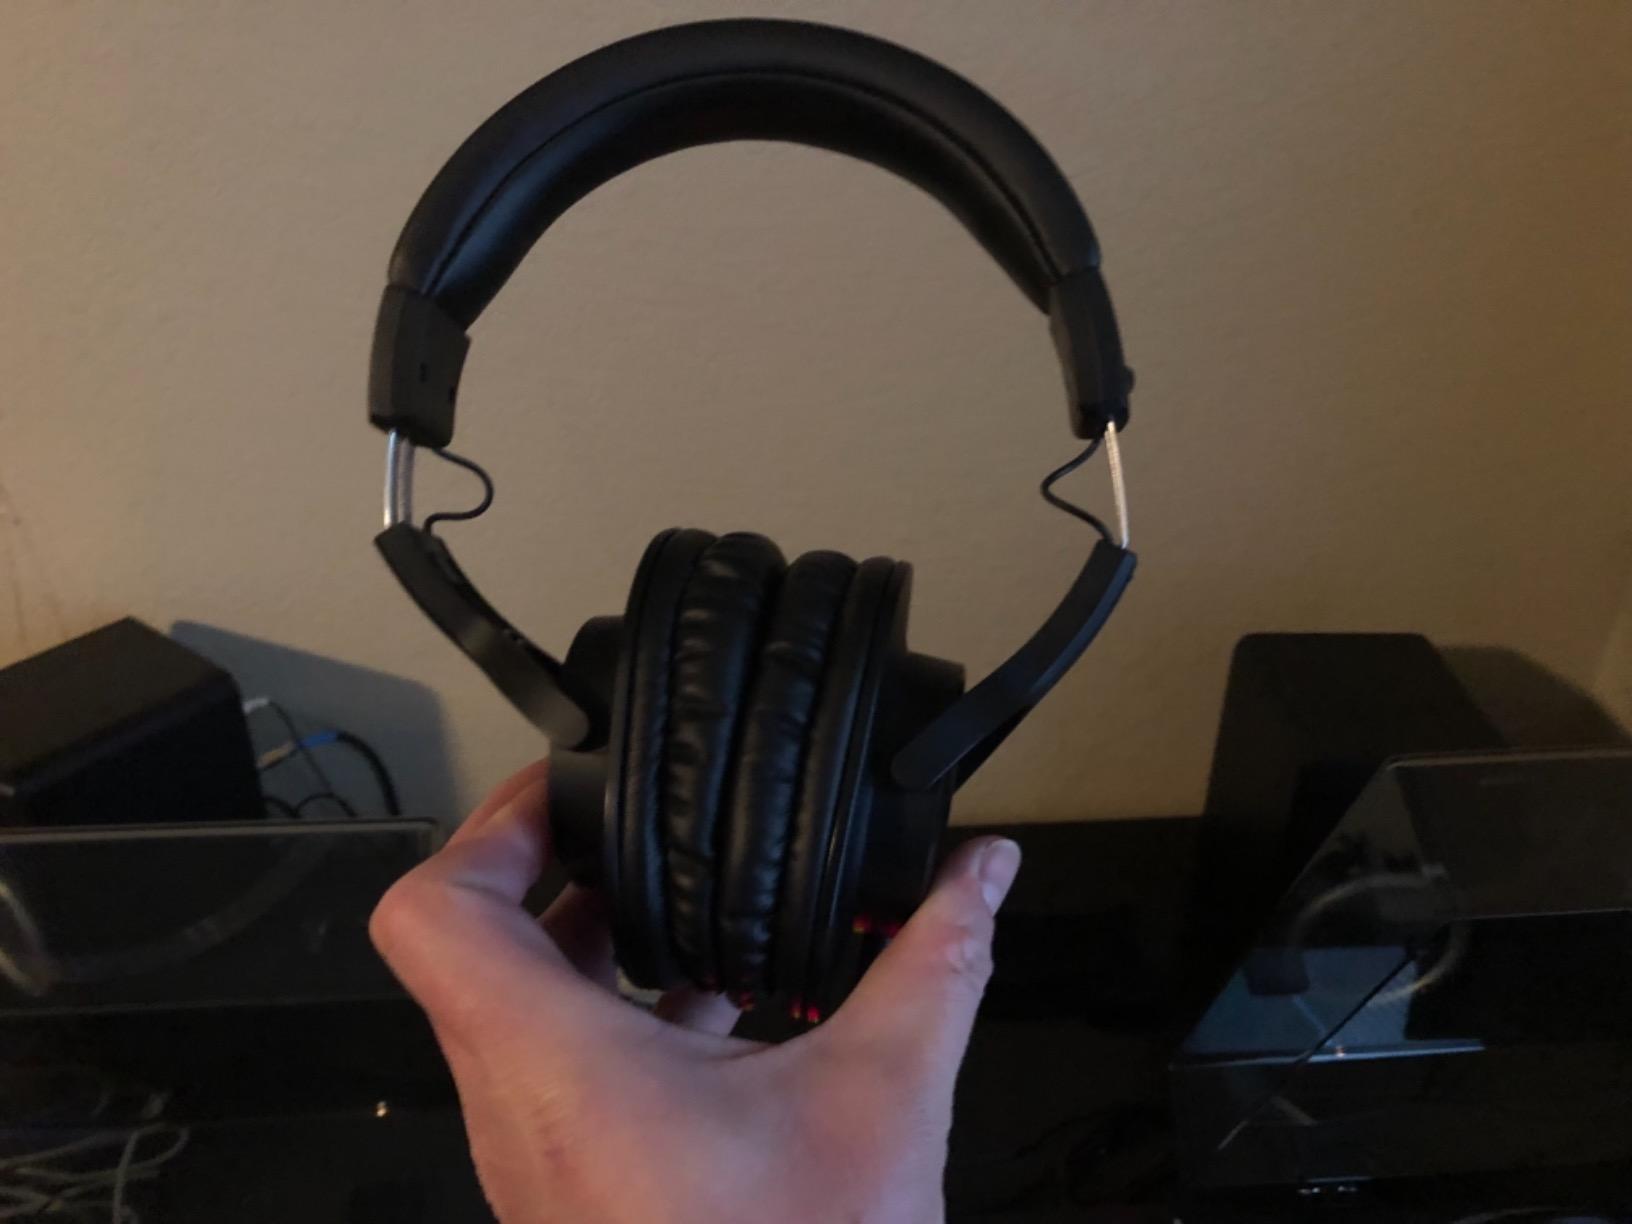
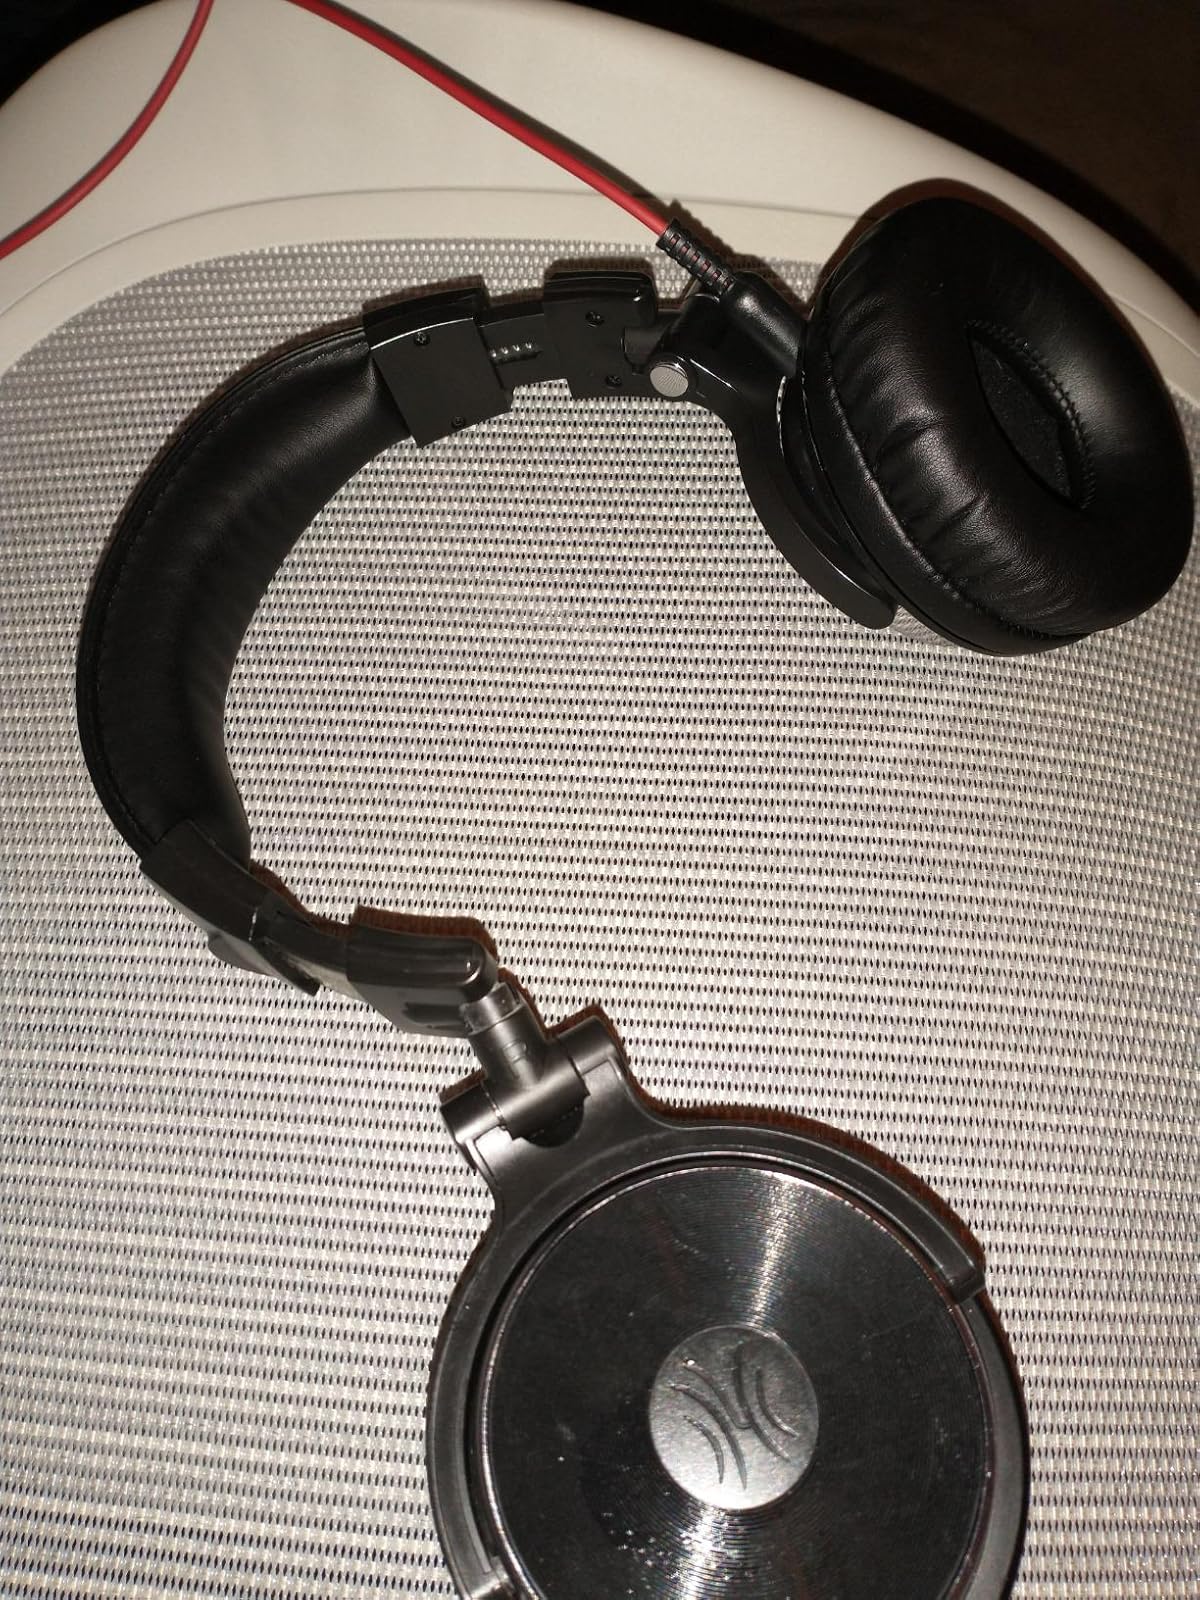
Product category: headphones
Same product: no